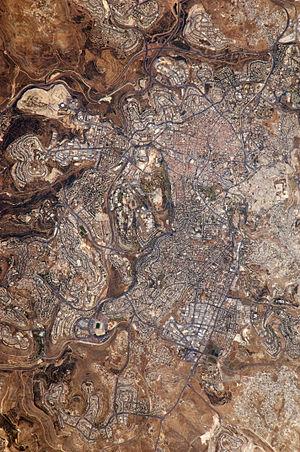
Jérusalem vue depuis la station spatiale internationale (ISS).